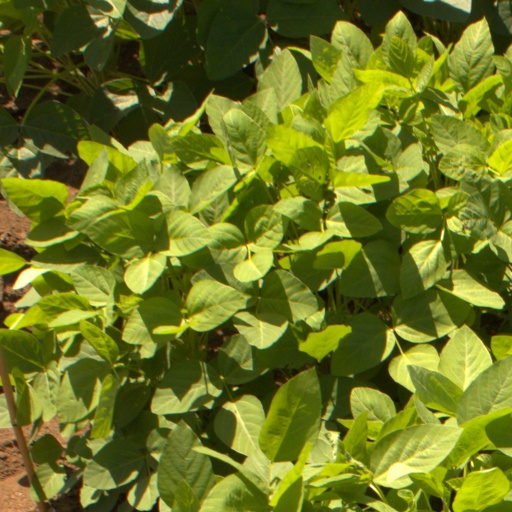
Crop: soybean